Ferdinand von Malaisé

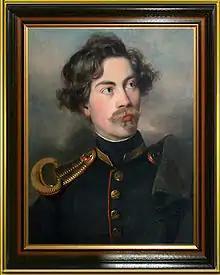
Ferdinand Malaisé ca 1827

Ferdinand Malaisé, after 1862 Ritter Ferdinand von Malaisé (23 February 1806, Linz on the Rhine, Germany – 29 June 1892, Munich, Germany). Knight of the Order of St. Joseph of Tuscany (III Class), the Iron Crown of Austria (II Class with Laurels) and the Bavarian Order of Merit (III Class), , Professor of Mathematics, and tutor to Ludwig III, the last King of Bavaria.